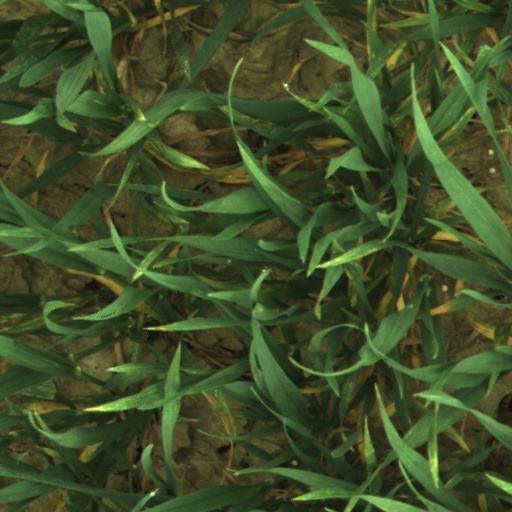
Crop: wheat